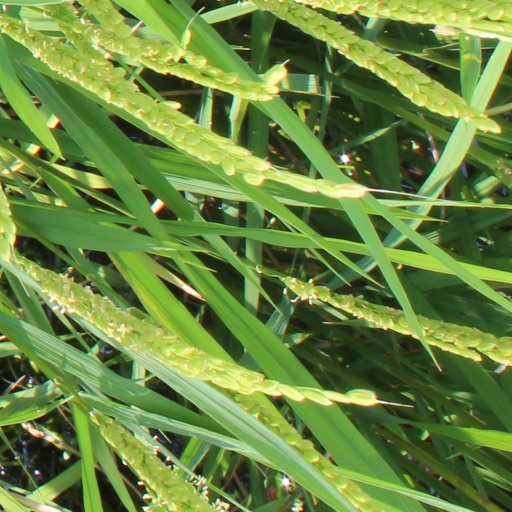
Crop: rice